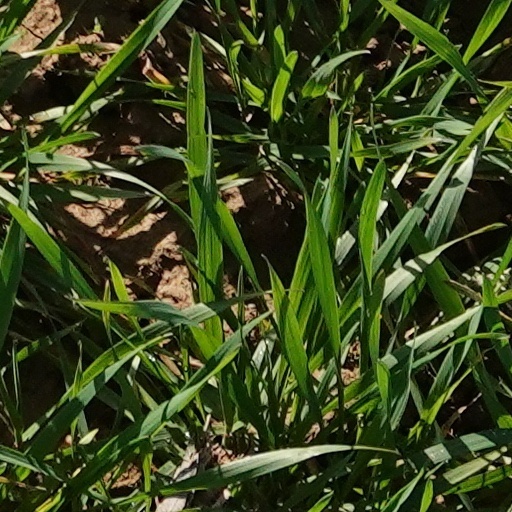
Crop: wheat